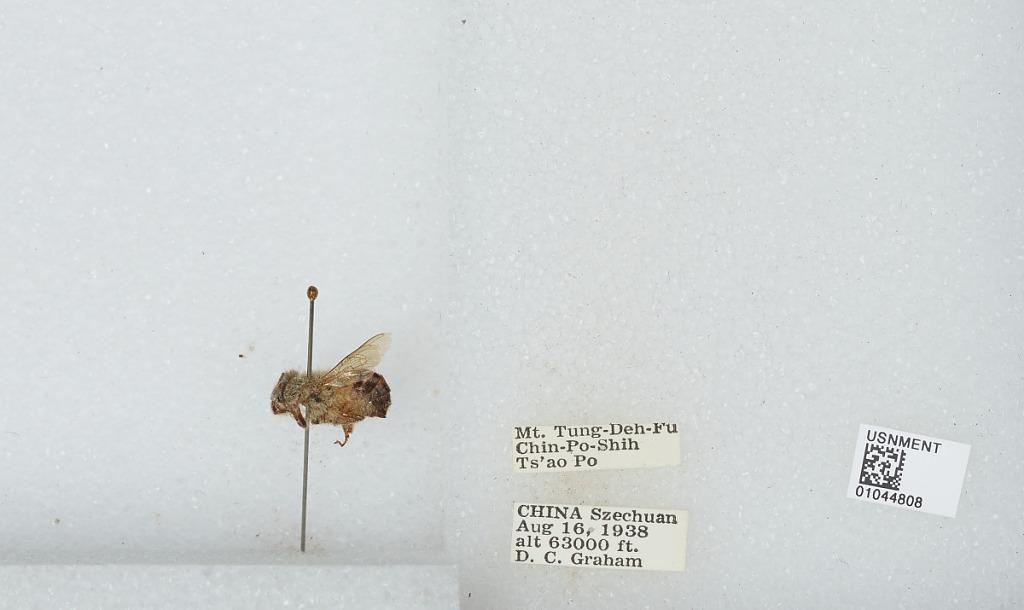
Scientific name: Bombus sp.
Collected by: D. Graham
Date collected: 1938-8-16
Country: China
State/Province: Sichuan
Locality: Mt. Tung-Deh-Fu, Chin-Po-Shih, Ts'ao Po